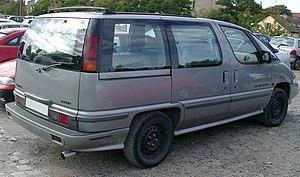
Le Pontiac Trans Sport est une automobile de type monospace conçue par General Motors et vendu en Europe sous la marque Pontiac à partir de 1991. Il s'agit d'un clone du Chevrolet Lumina APV et de l'Oldsmobile Silhouette. Véhicule à l'air futuriste, ce fut un échec commercial aux États-Unis ainsi qu'en Europe dans une moindre mesure. La seconde génération ne fut pas commercialisée en Europe, si ce n'est l'importation confidentielle de son clone Chevrolet Venture rapidement évincé en nos contrées par son « frère » Opel Sintra.